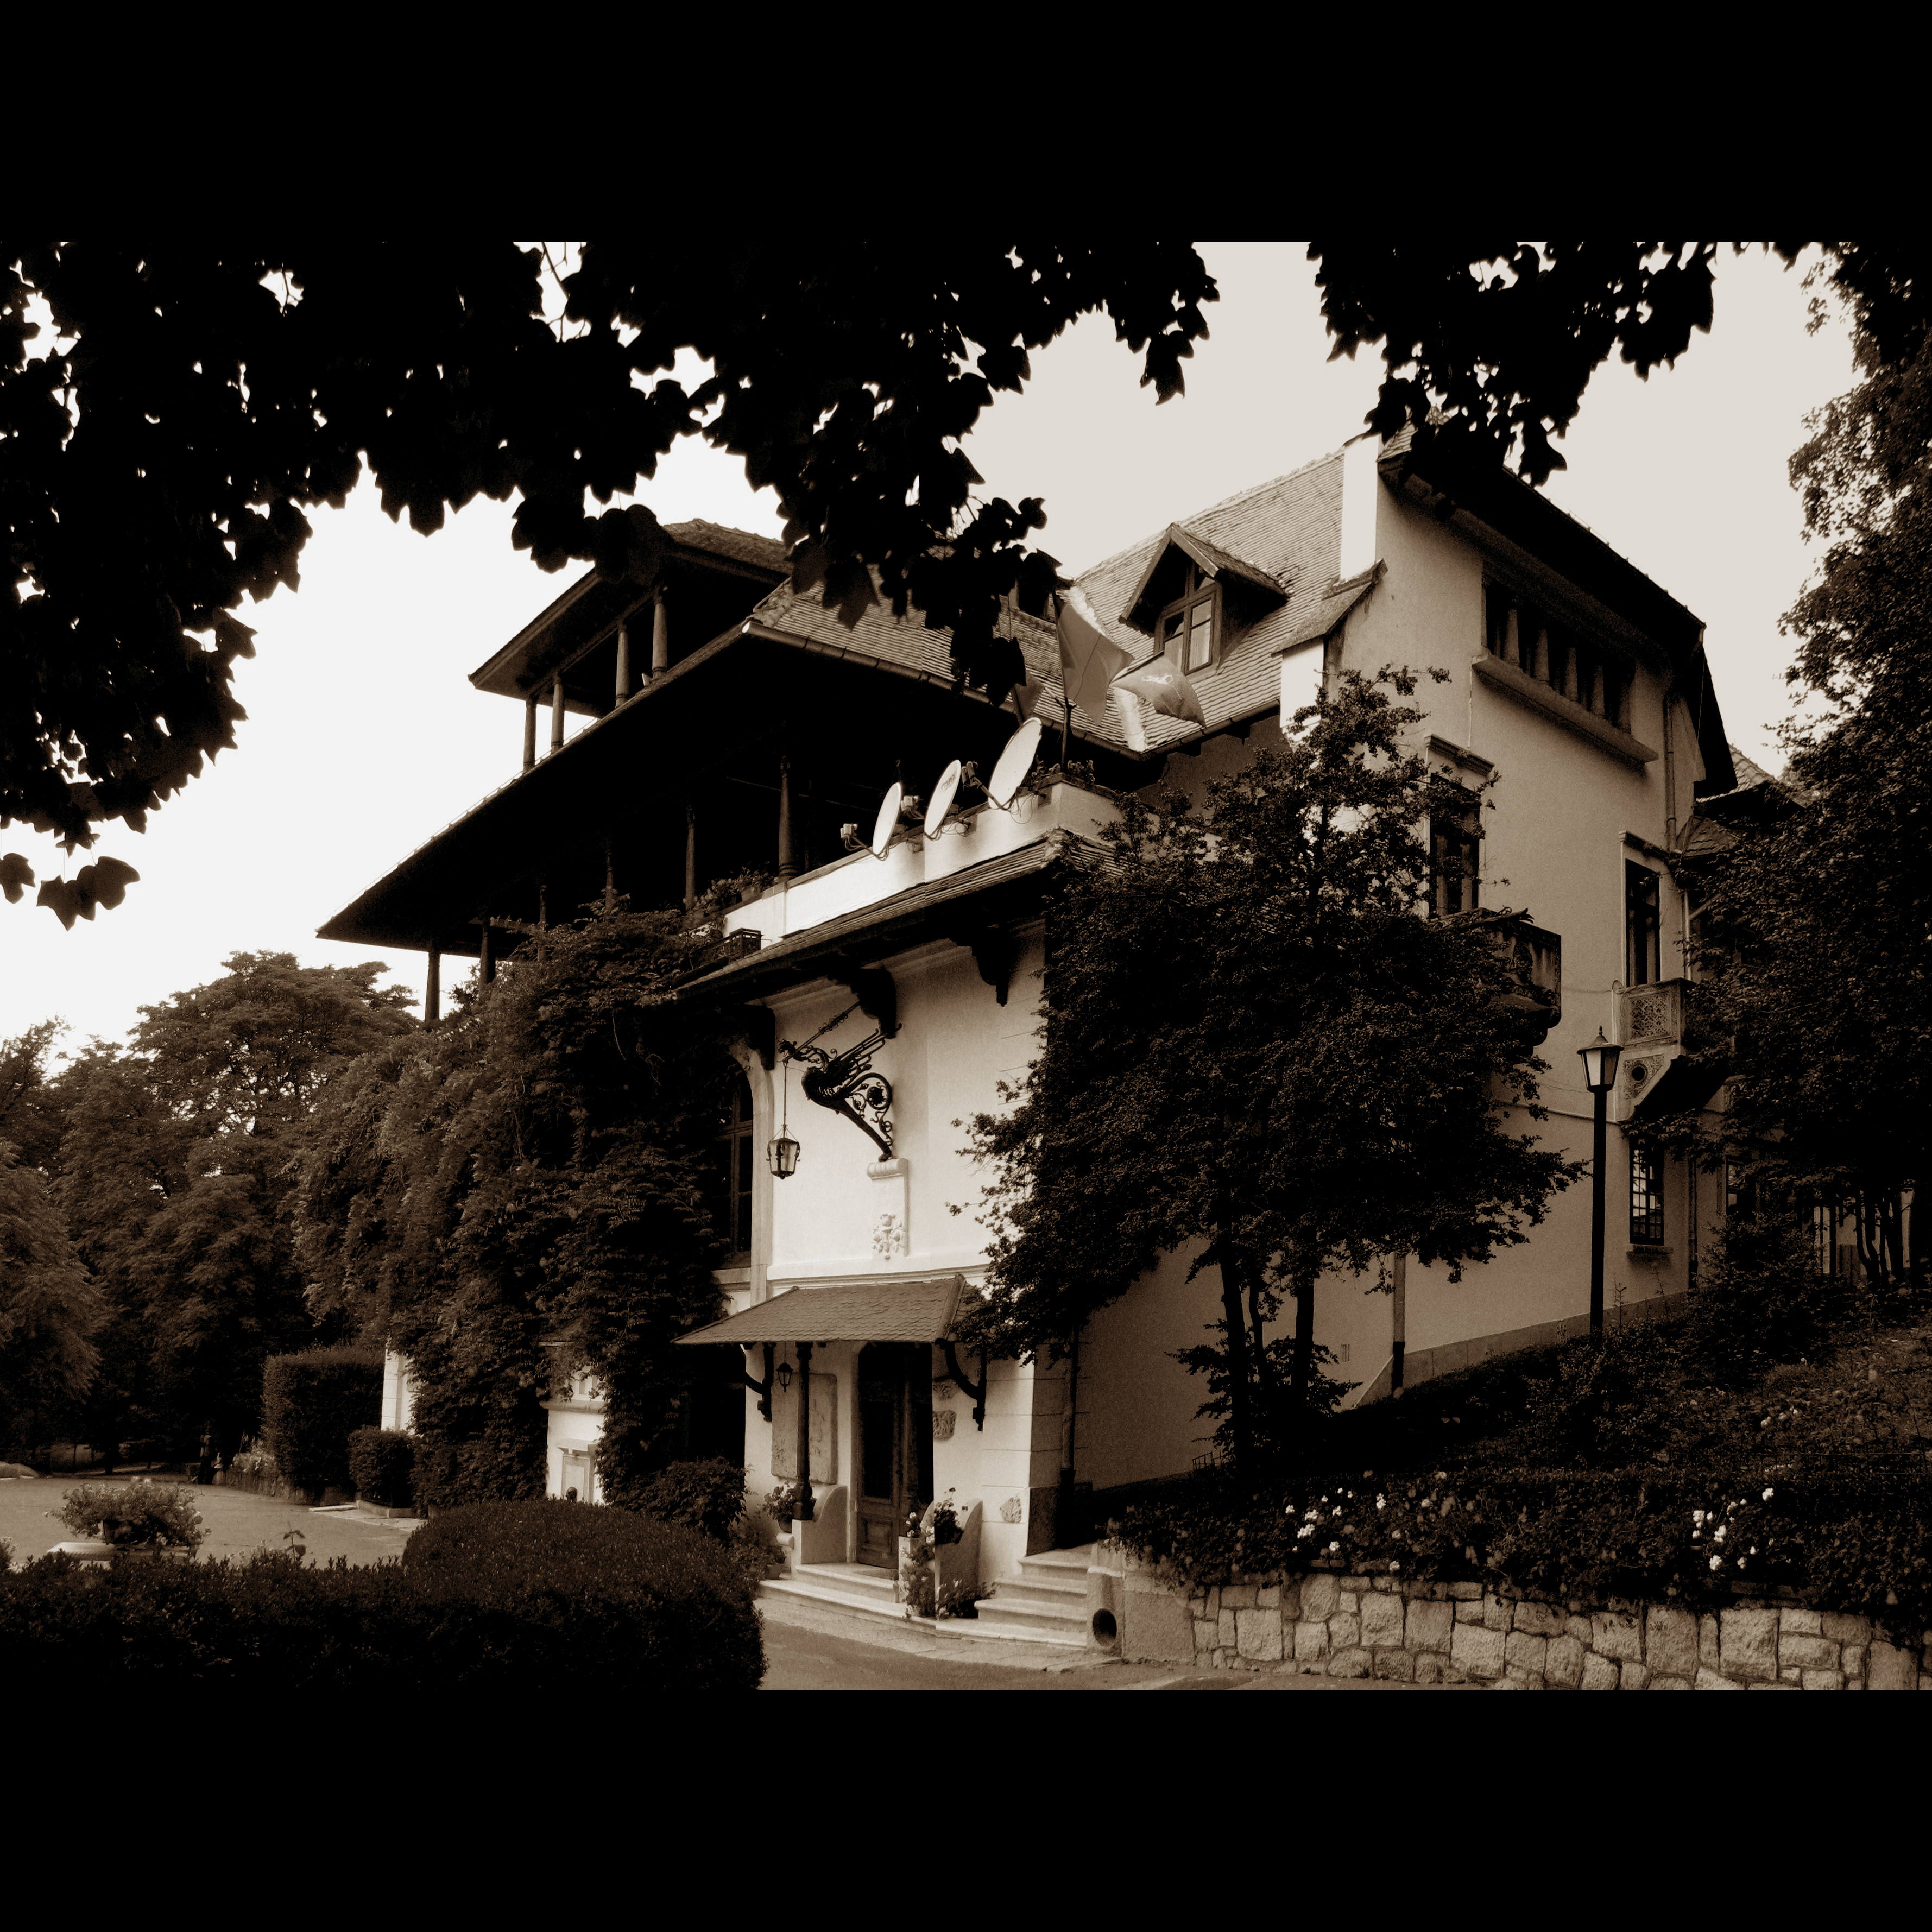
tree, architecture, night, photography, manor, mansion, house, building, home, monument, photo, architect, facade, monochrome, photos, de, casa, fotografie, history, style, revival, estate, romania, arhitectura, arhitect, romanian, patrimoniu, neoromanian, neoromanesc, conac, conacul, pitesti, florica, bratianu, stefanesti, petreantonescu, lmiagiima1380501